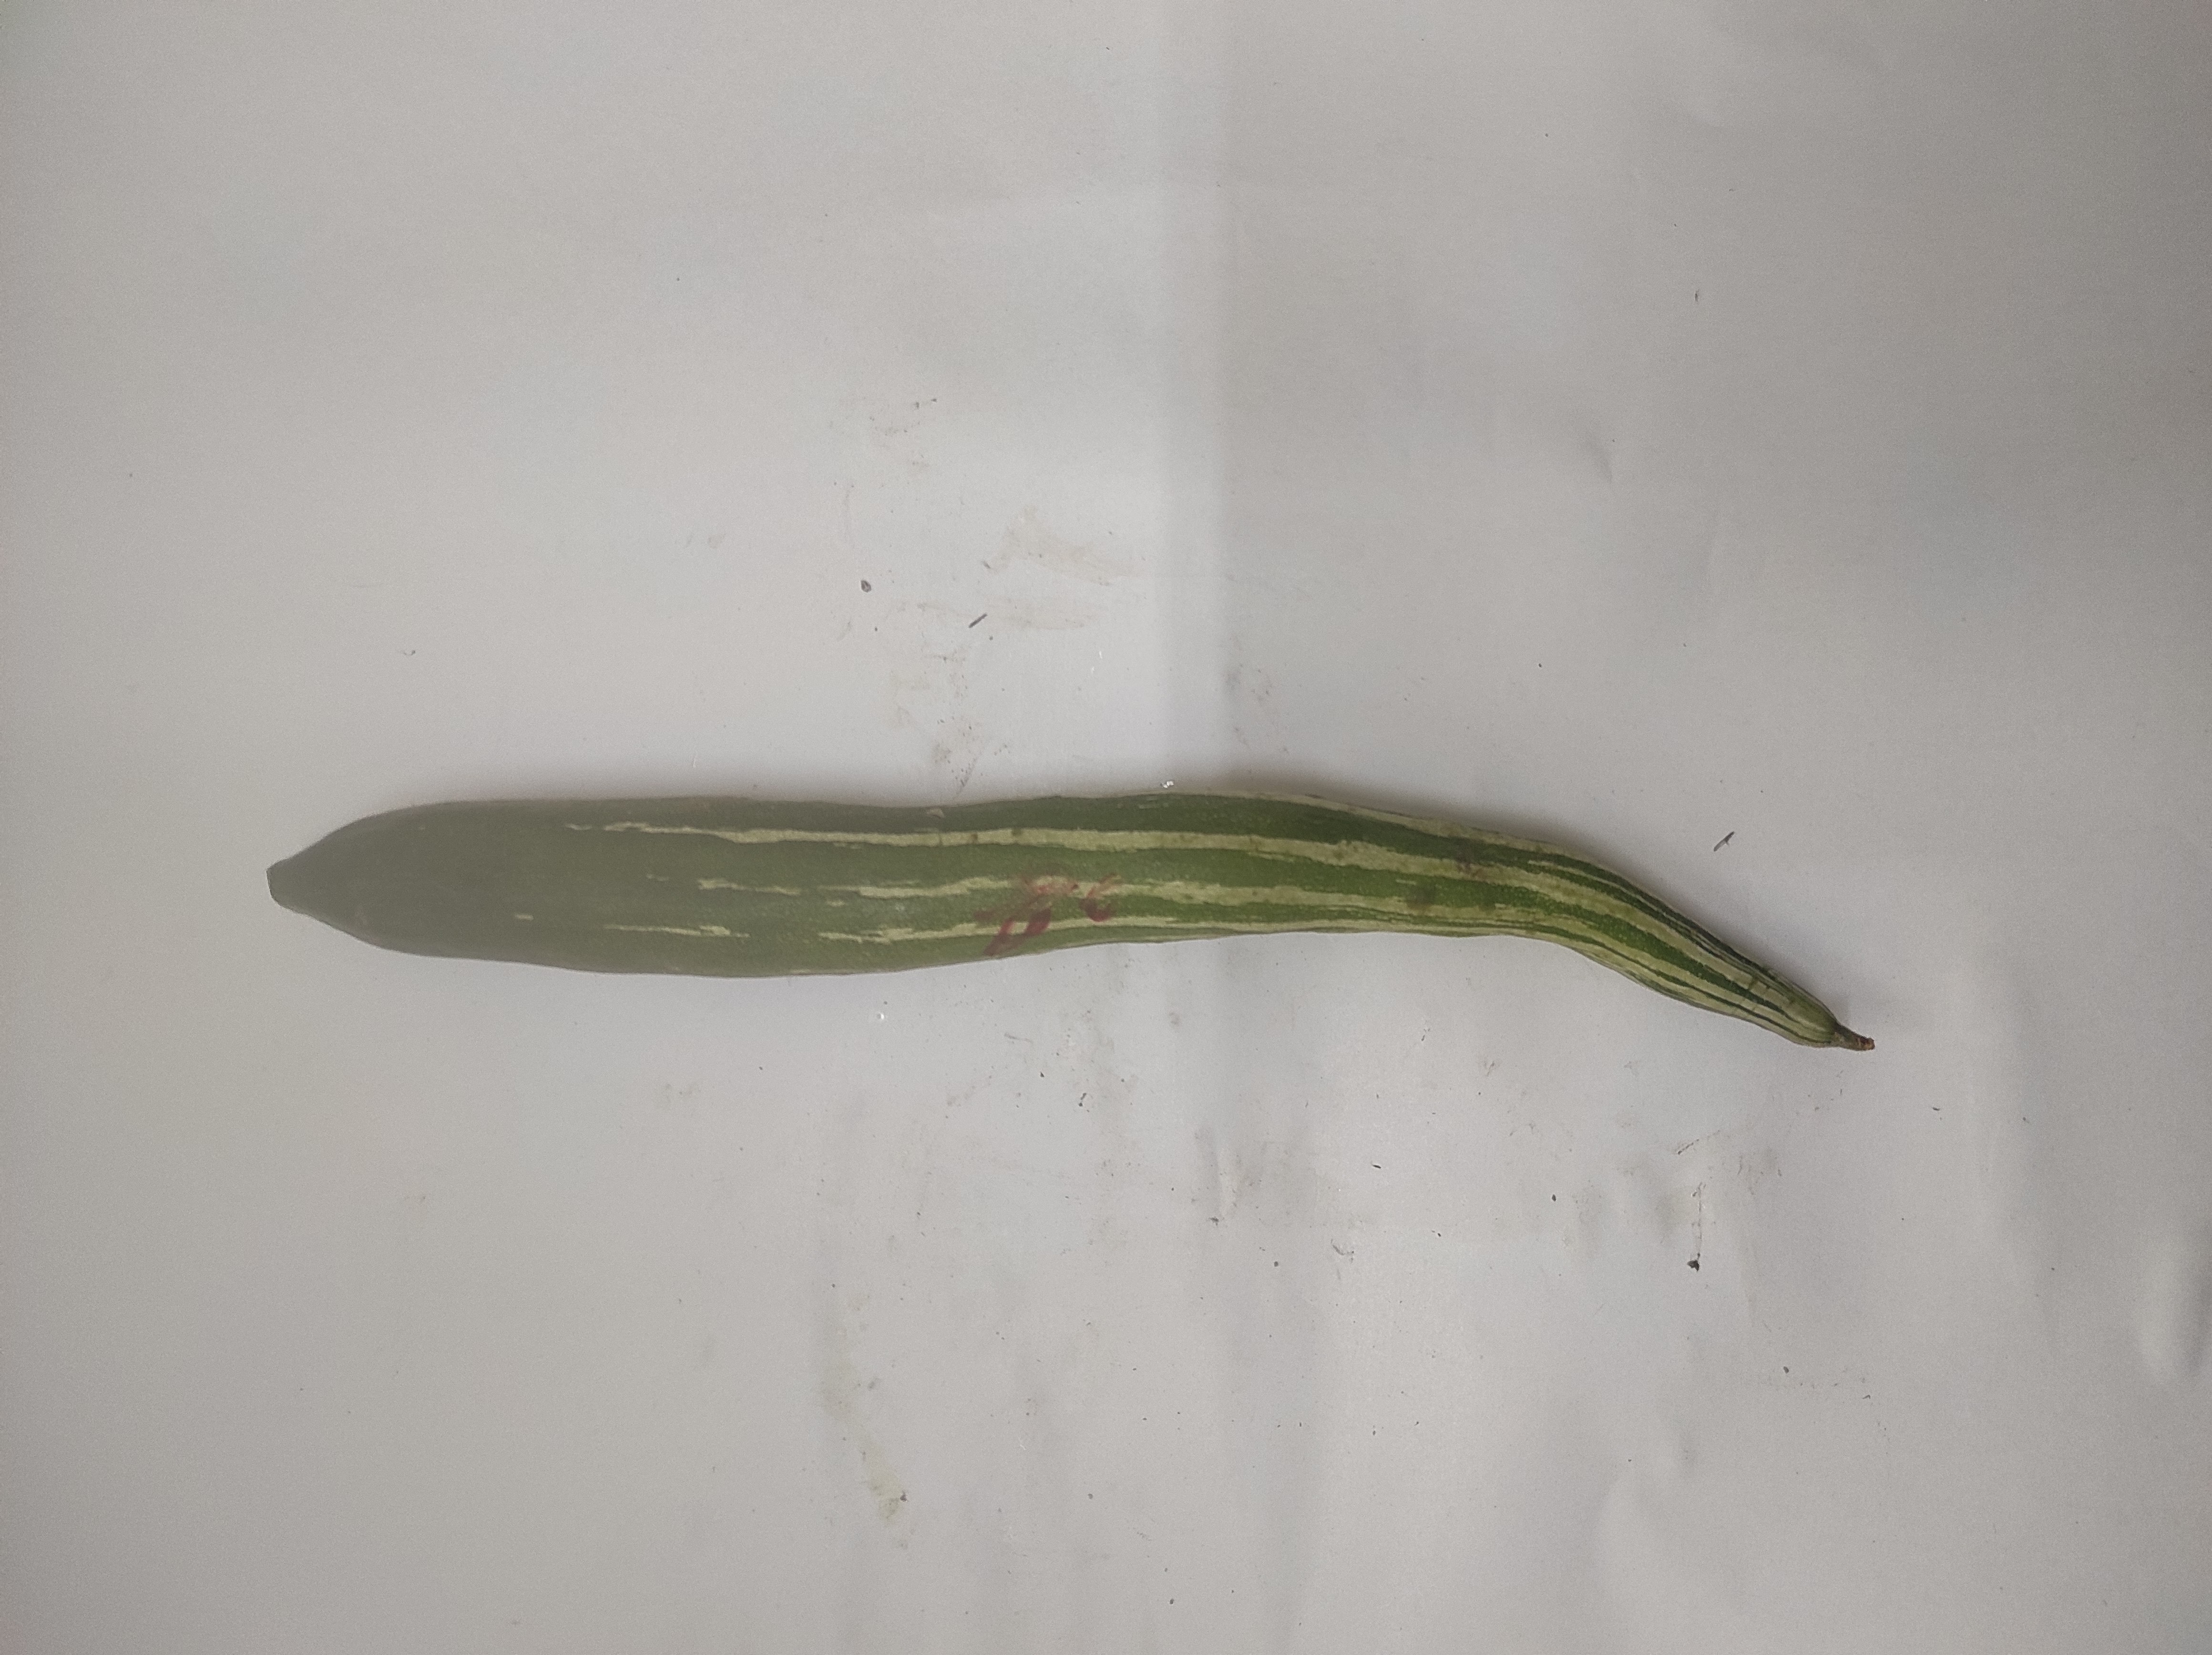
Crop: Snake Gourd
Condition: Severely Damaged